Information asymmetry

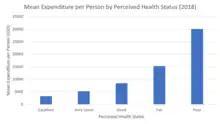
As lower-risk participants leave the pool, expected costs of the pool increase which causes premiums to increase.

An example of adverse selection and information asymmetry causing market failure is the market for health insurance. Policies usually group subscribers together, where people can leave, but no one can join after it is set. As health conditions are realized over time, information involving health costs will arise, and low-risk policyholders will realize the mismatch in the premiums and health conditions. Due to this, healthy policyholders are incentivized to leave and reapply to get a cheaper policy that matches their expected health costs, which causes the premiums to increase. As high-risk policyholders are more dependent on insurance, they are stuck with higher premium costs as the group size reduces, which causes premiums to increase even further. This cycle repeats until the high-risk policy holders also find similar health policies with cheaper premiums, in which the initial group disappears. This concept is known as the death spiral and has been researched as early as 1988.